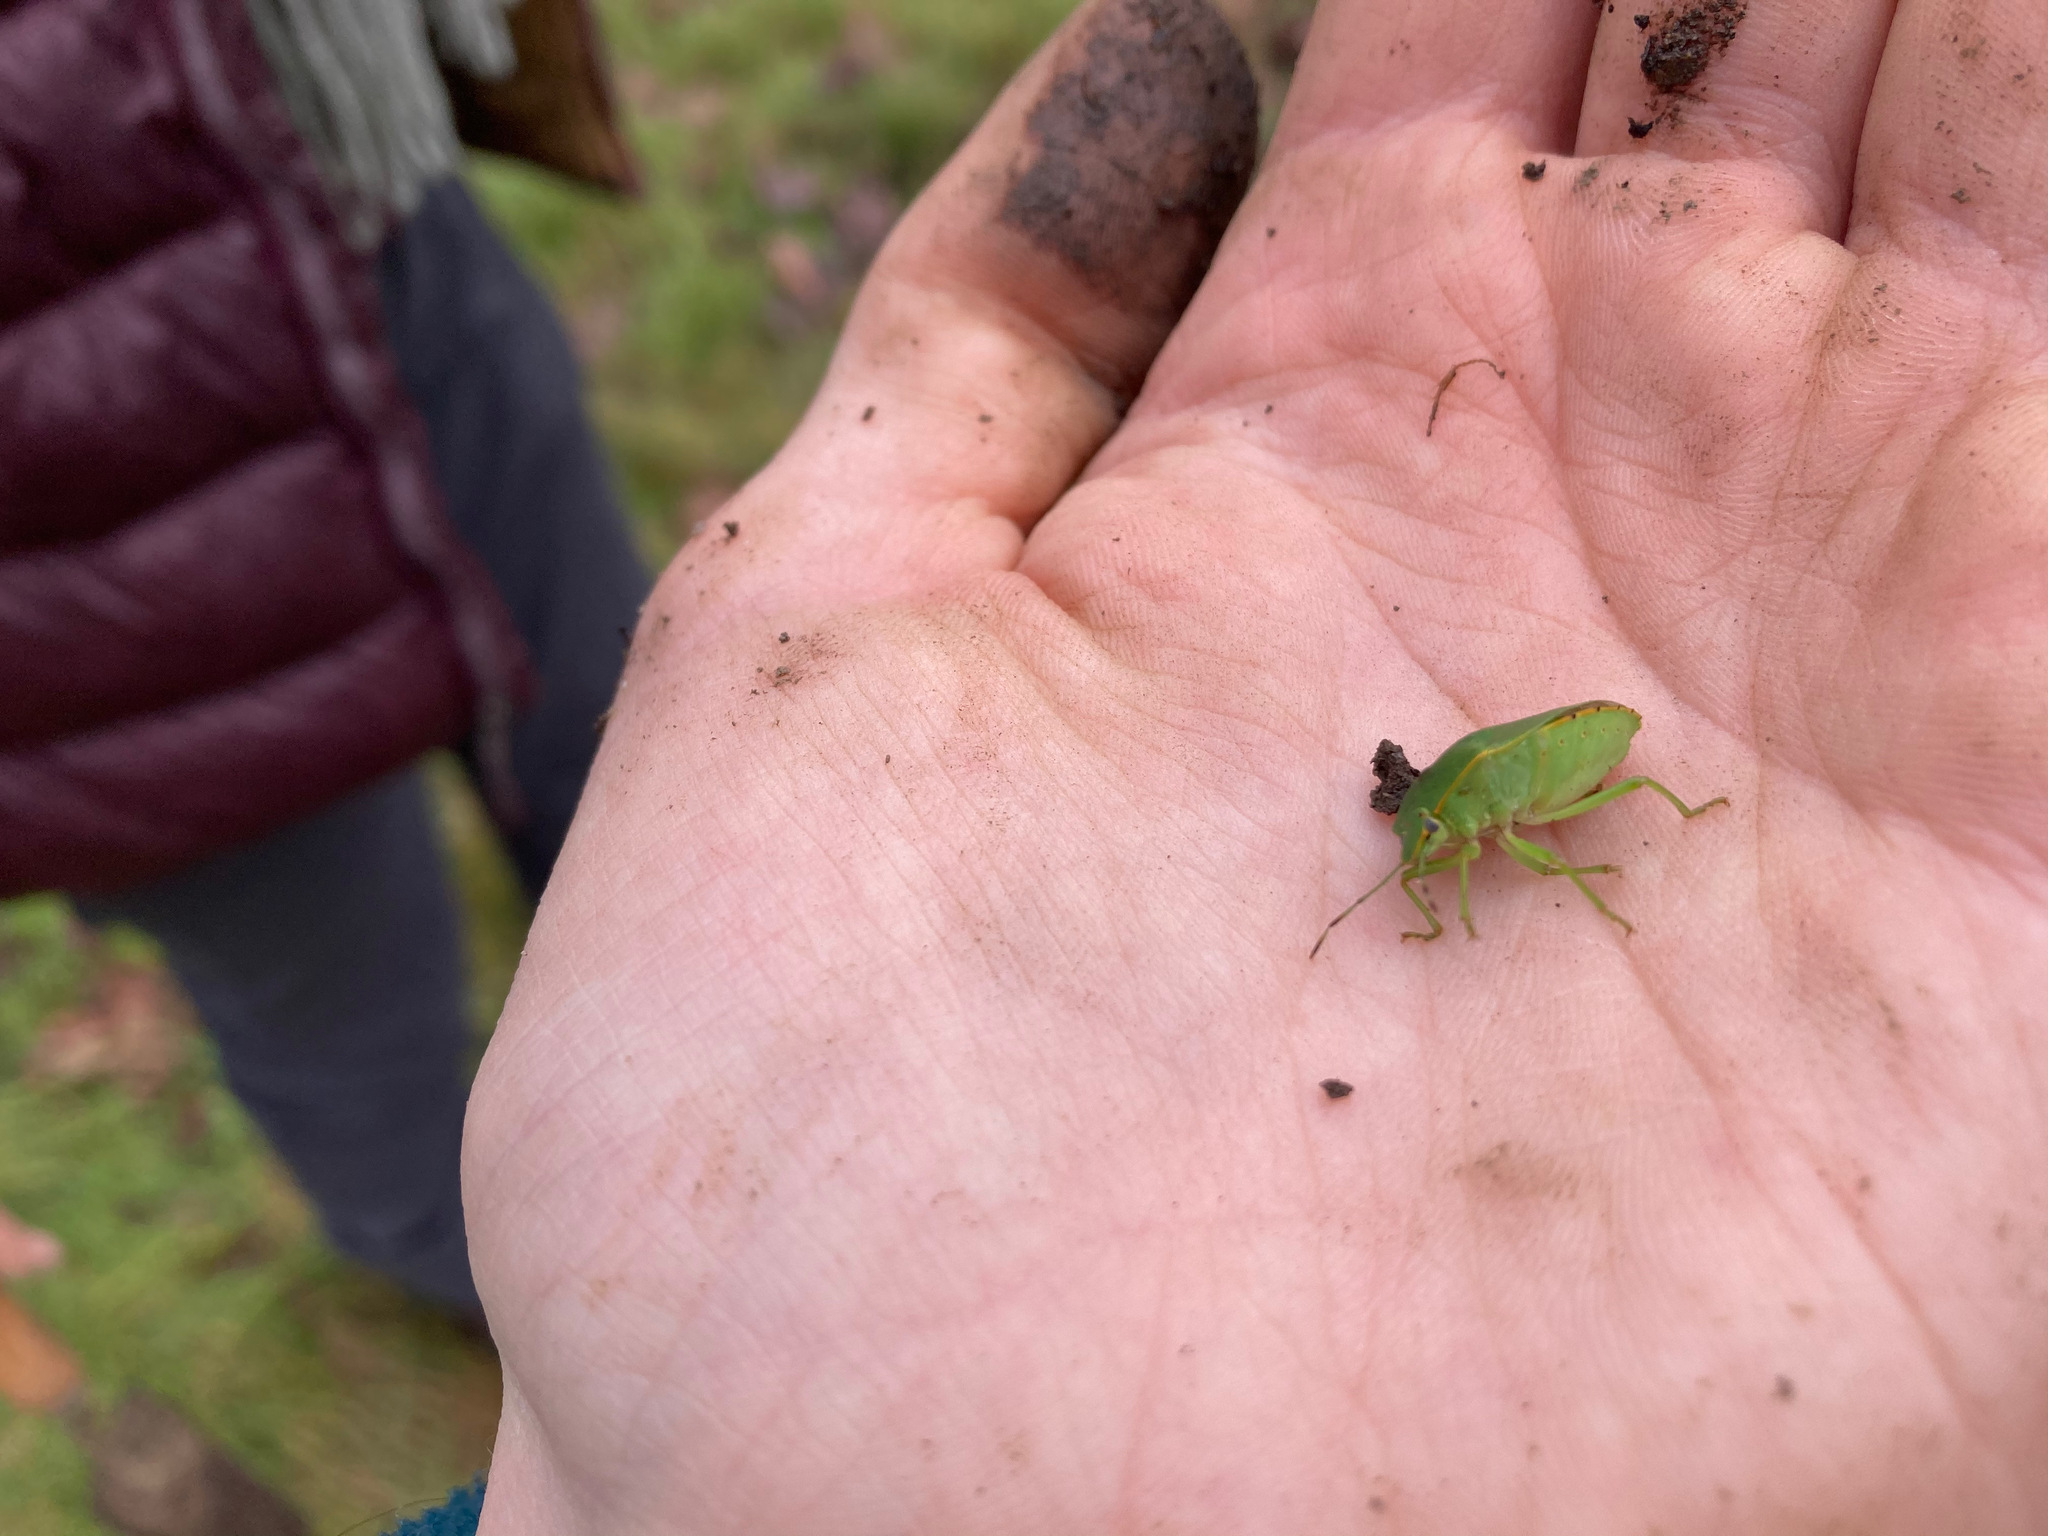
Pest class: stink_bug